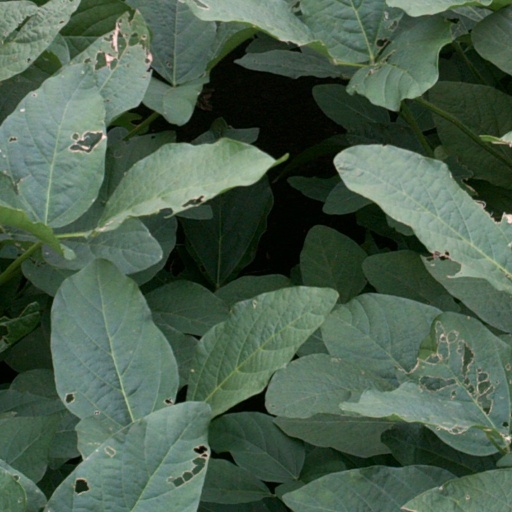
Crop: soybean